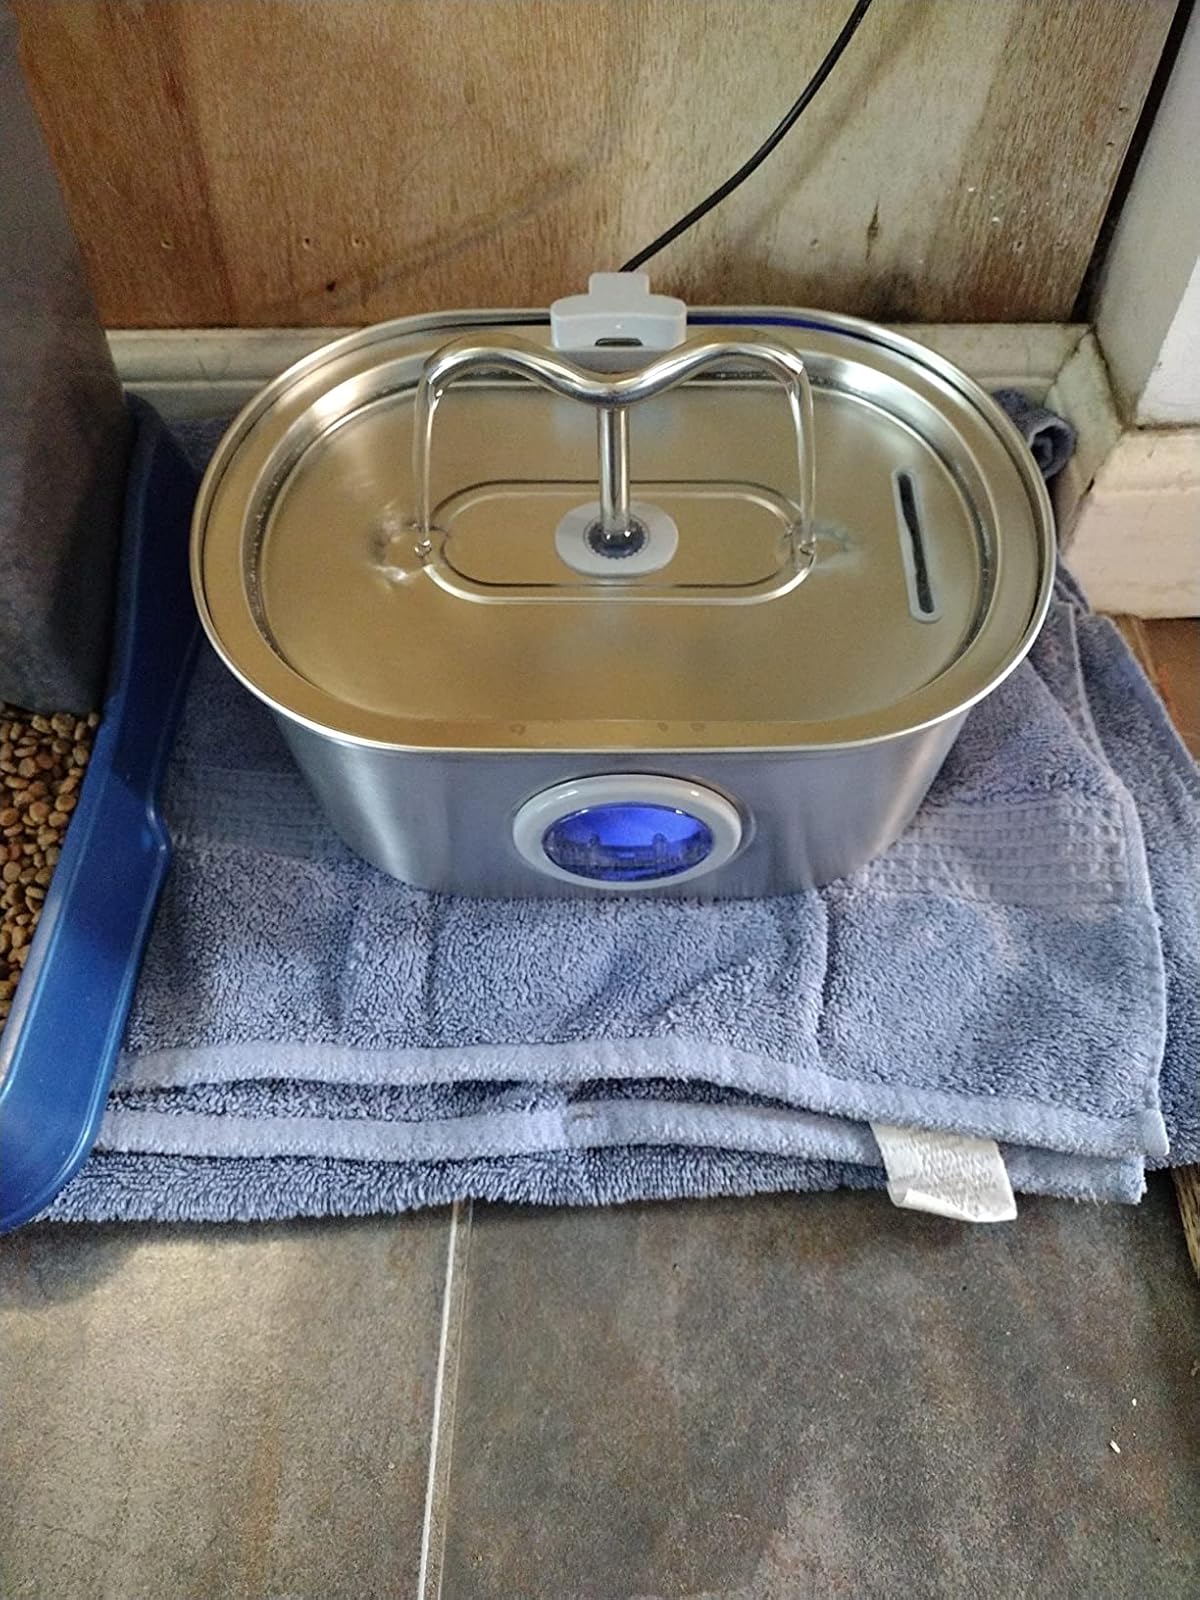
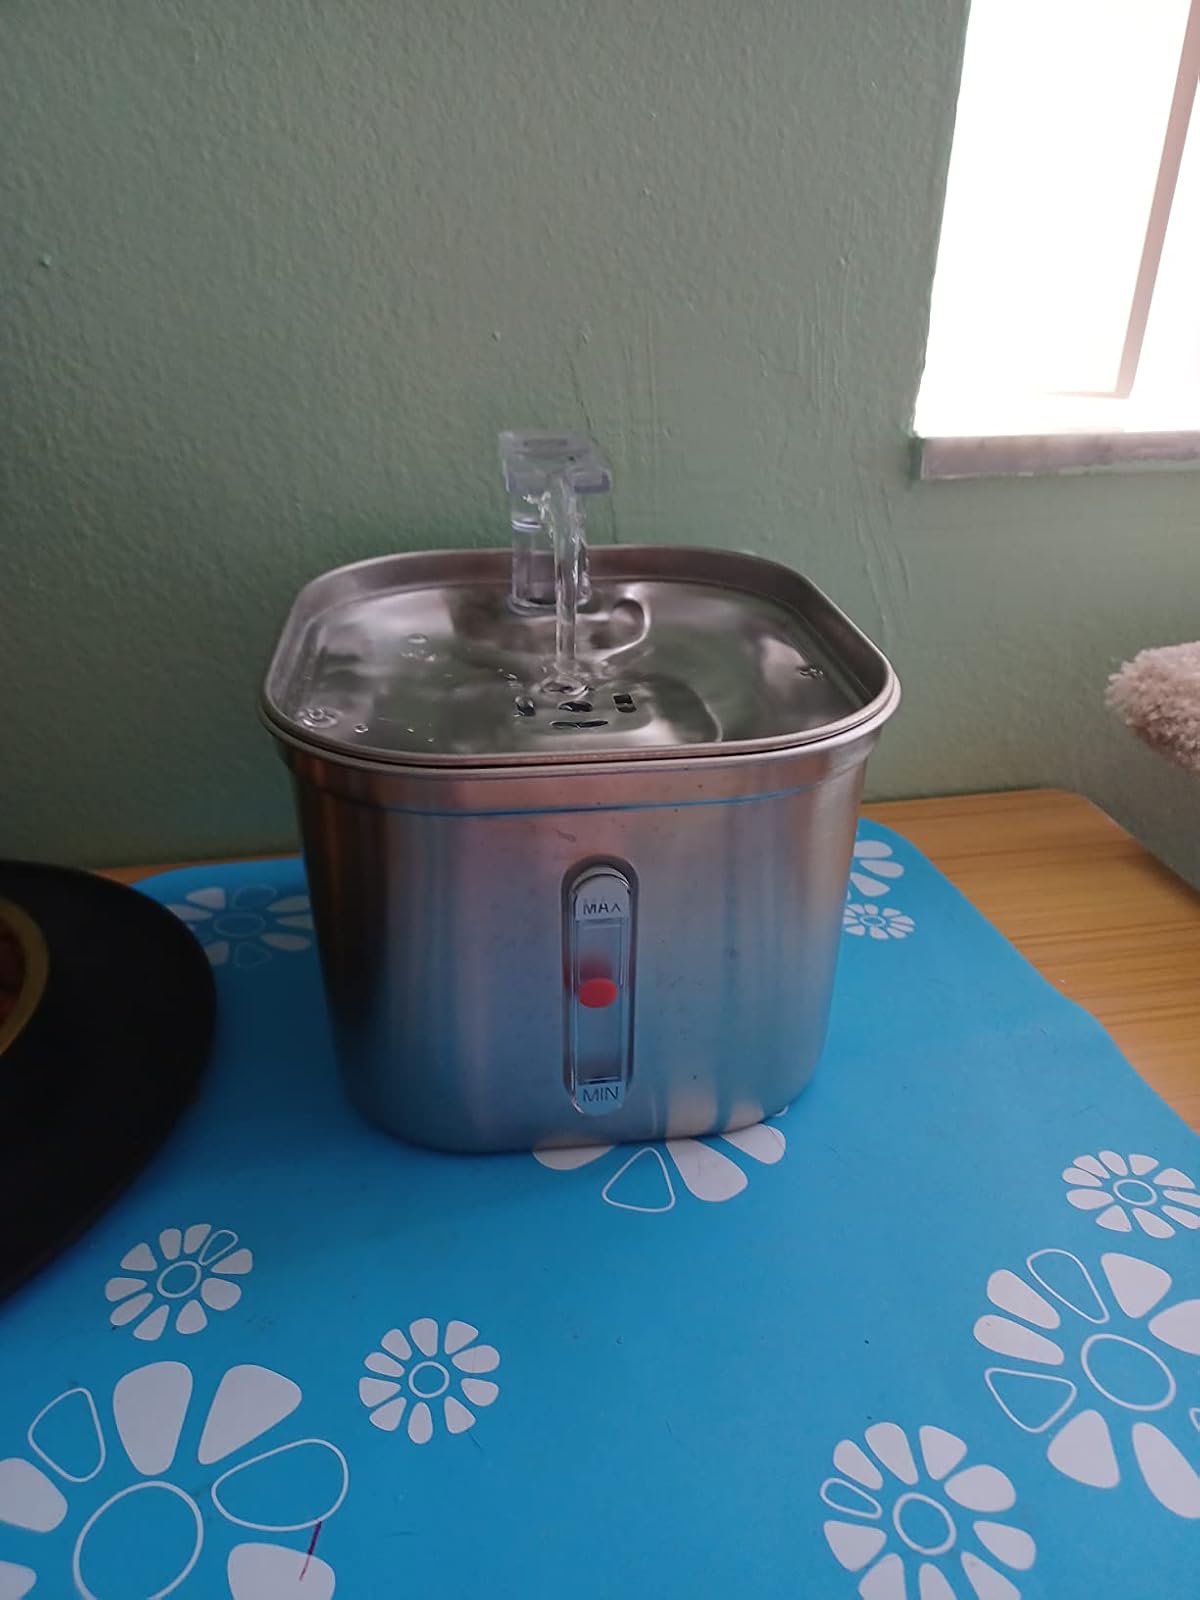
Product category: items_bowl
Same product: no